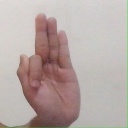
अक्षर: फ